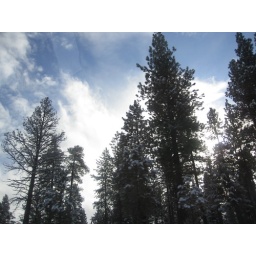
trees covered in snow with a very blue sky above